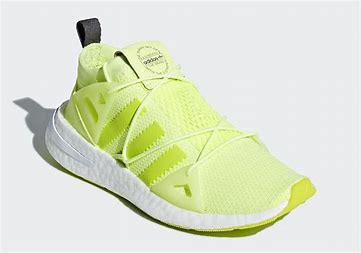
Brand: Adidas
Model: Arkyn